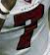
Number: 7